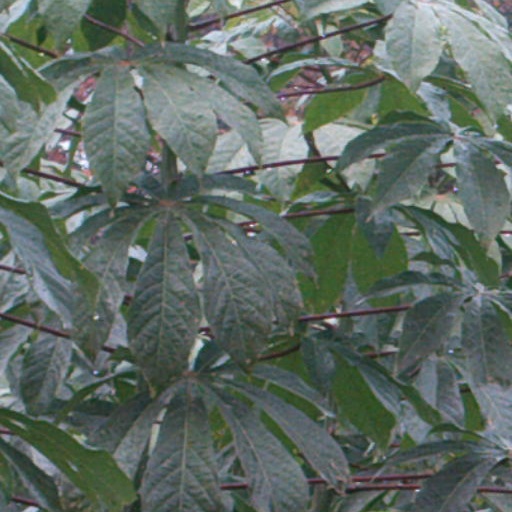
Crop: cassava